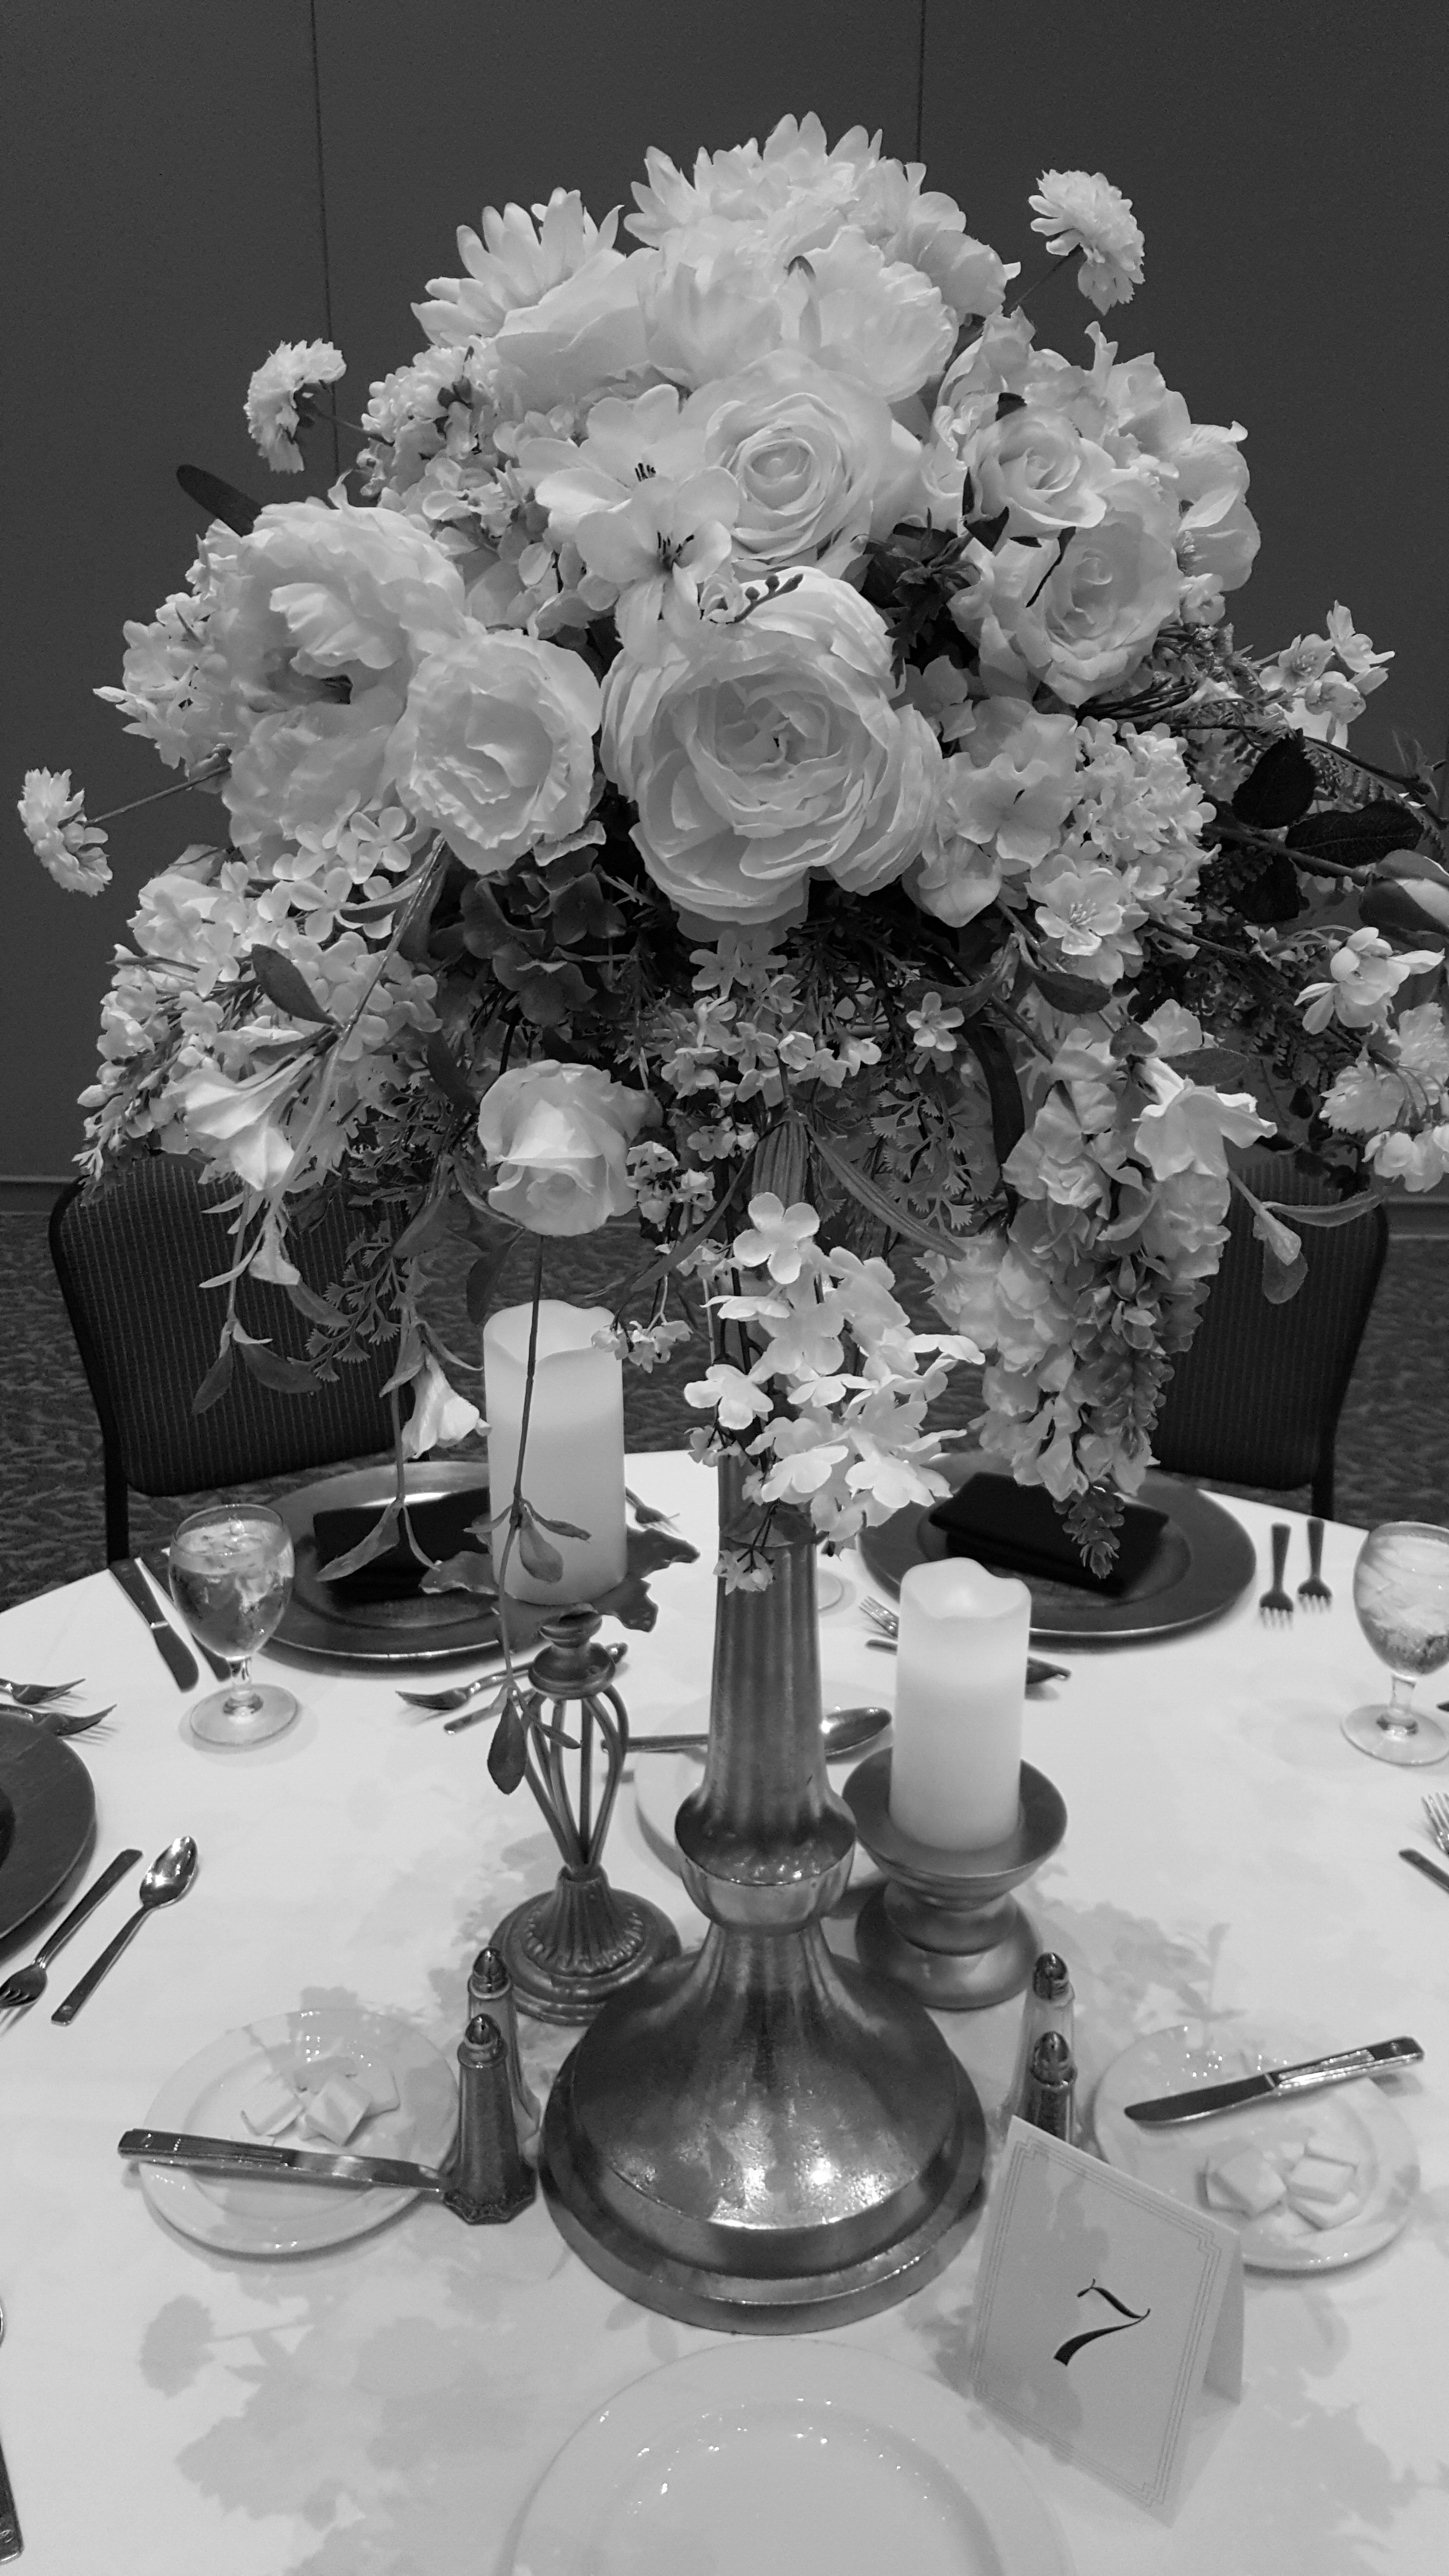
black and white, white, flower, black, monochrome, lighting, still life, painting, design, floristry, floral design, still life photography, centrepiece, monochrome photography, flower arranging